El Paso and Southwestern Railroad Depot

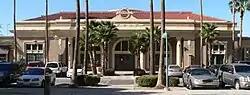
The building in 2012

The El Paso and Southwestern Railroad Depot is a historic building in Tucson, Arizona. It was designed in the Classical Revival style, and built in 1912 by the Phelps-Dodge Corporation. It was used as a railroad depot until 1924. In 1978, it was remodelled as a restaurant. It has been listed on the National Register of Historic Places since March 12, 2004.